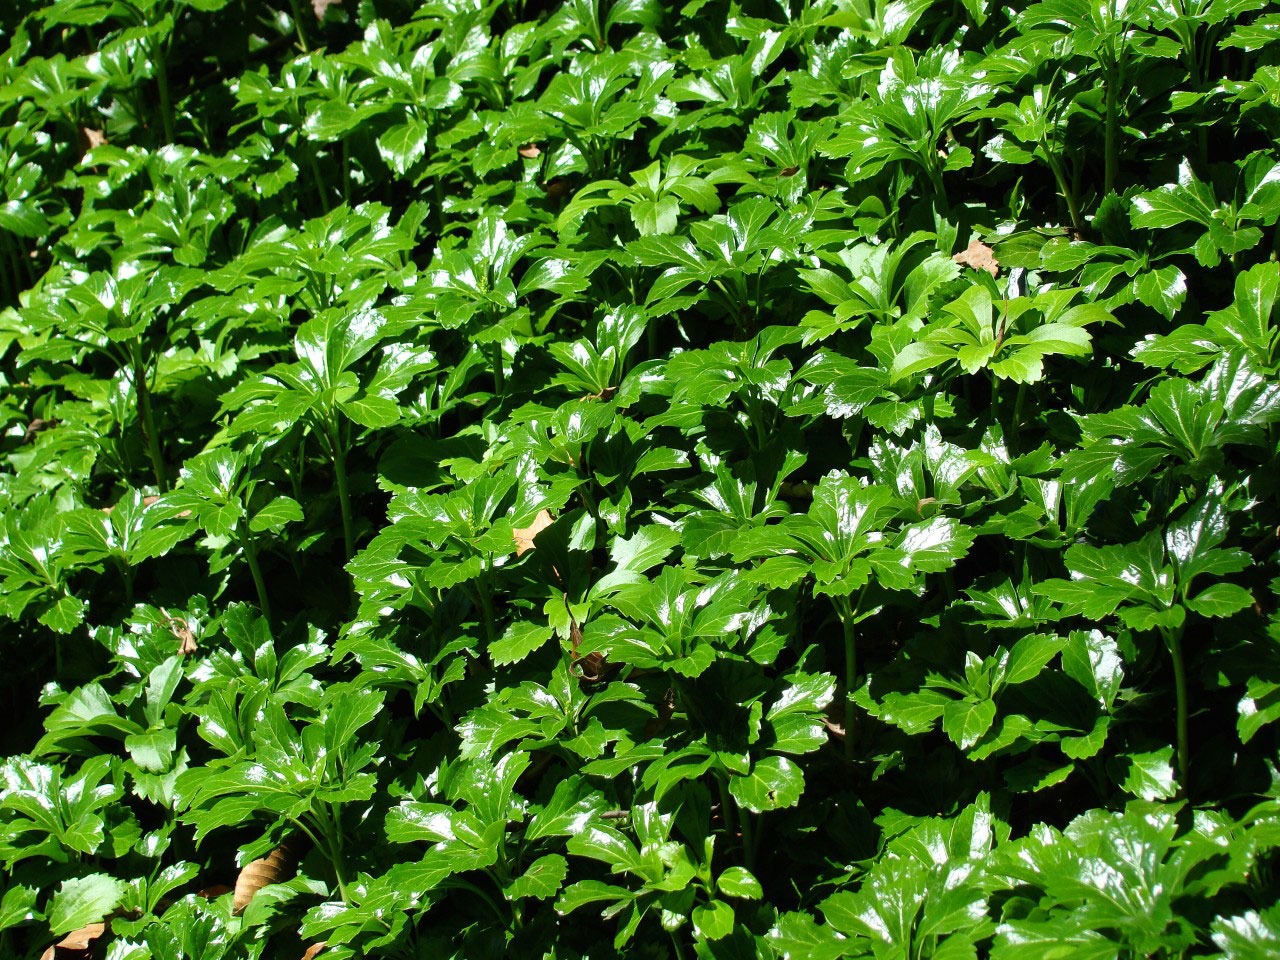
tree, grass, growth, plant, leaf, flower, summer, food, green, produce, evergreen, plants, greenery, leaves, outdoors, leafy, shrub, growing, deciduous, gardens, green background, flowering plant, woody plant, land plant